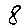
Label: 8